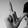
ASL letter: L